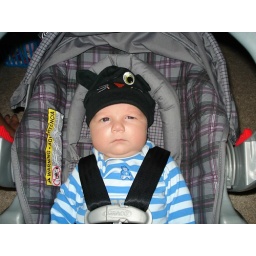
I'm in my car seat with a cat hat on